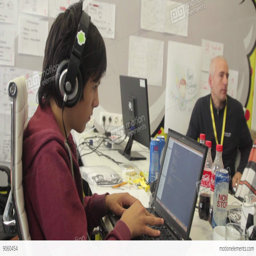
a guy with headphones working on laptop in the office